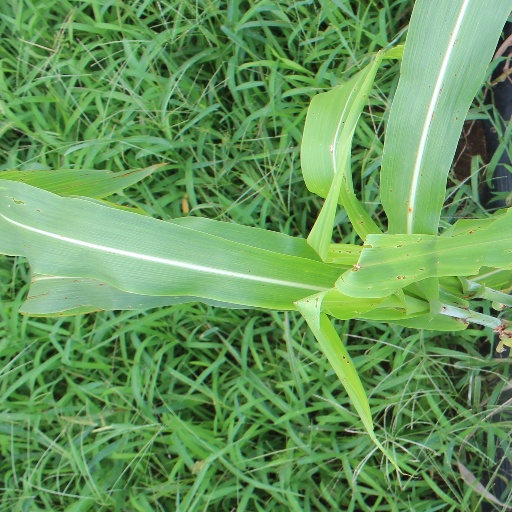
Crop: sorghum